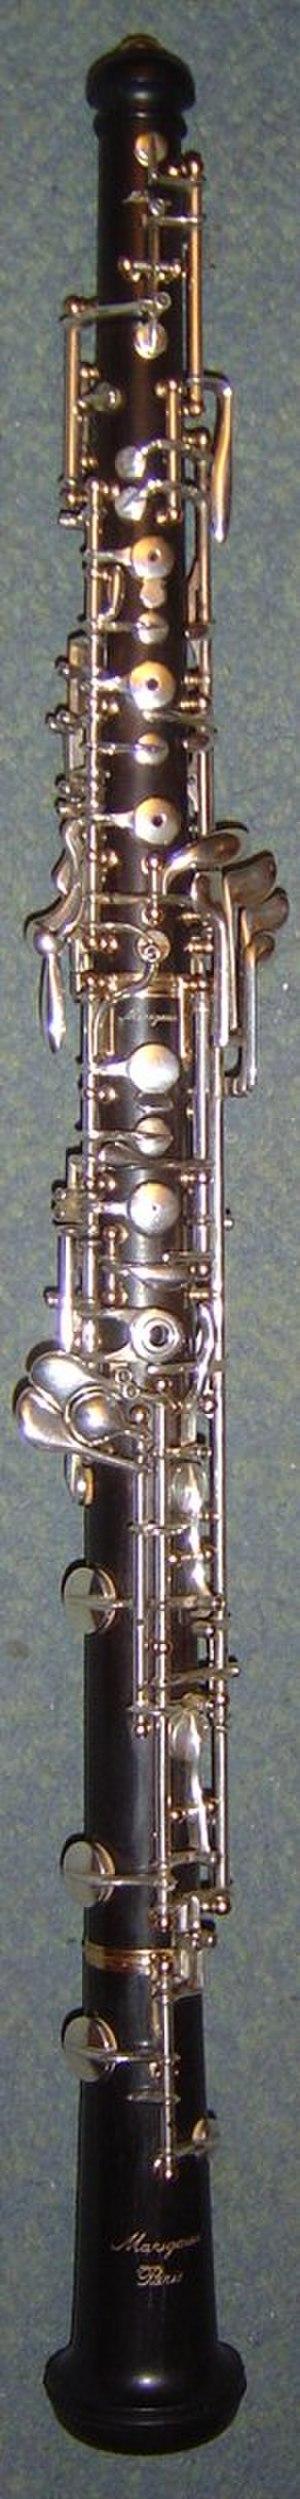
Le hautbois est un instrument de musique à vent de la famille des bois, de perce conique et dont le son est créé par la vibration d'une anche double au passage du souffle. Son timbre peut être puissant et sonore ou doux et charmeur, clair ou plein de rondeur et de chaleur. Le joueur de cet instrument est un hautboïste.